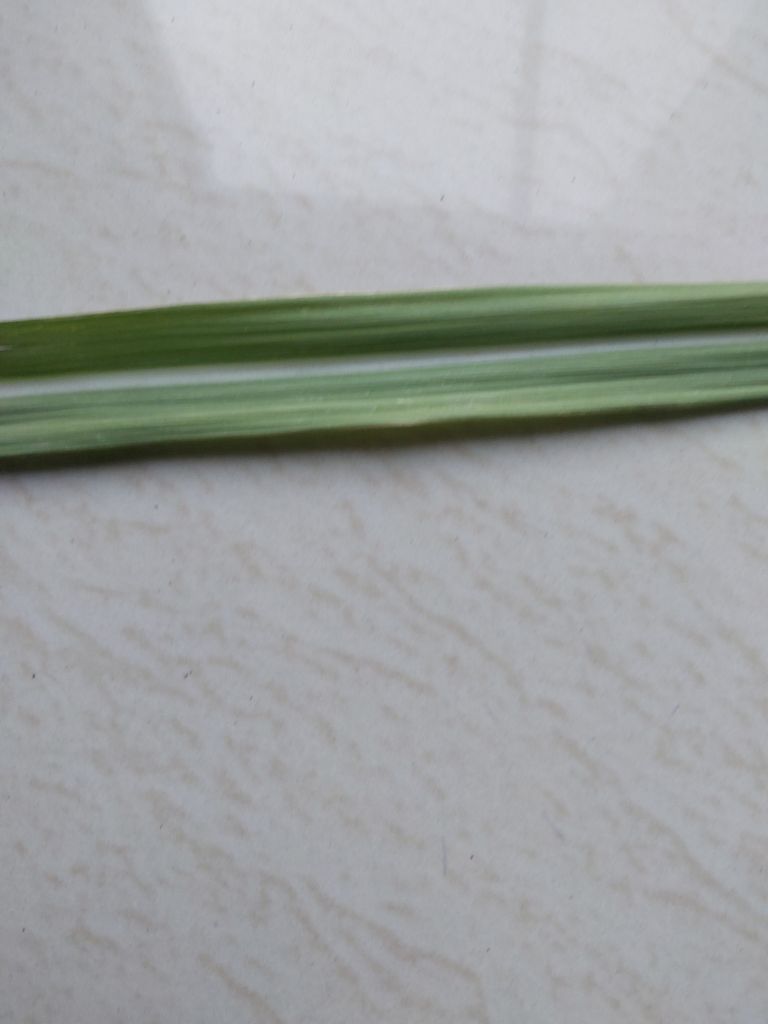
Label: Viral Disease